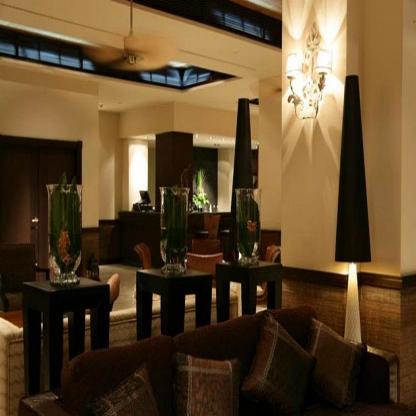
Scene: Indoor